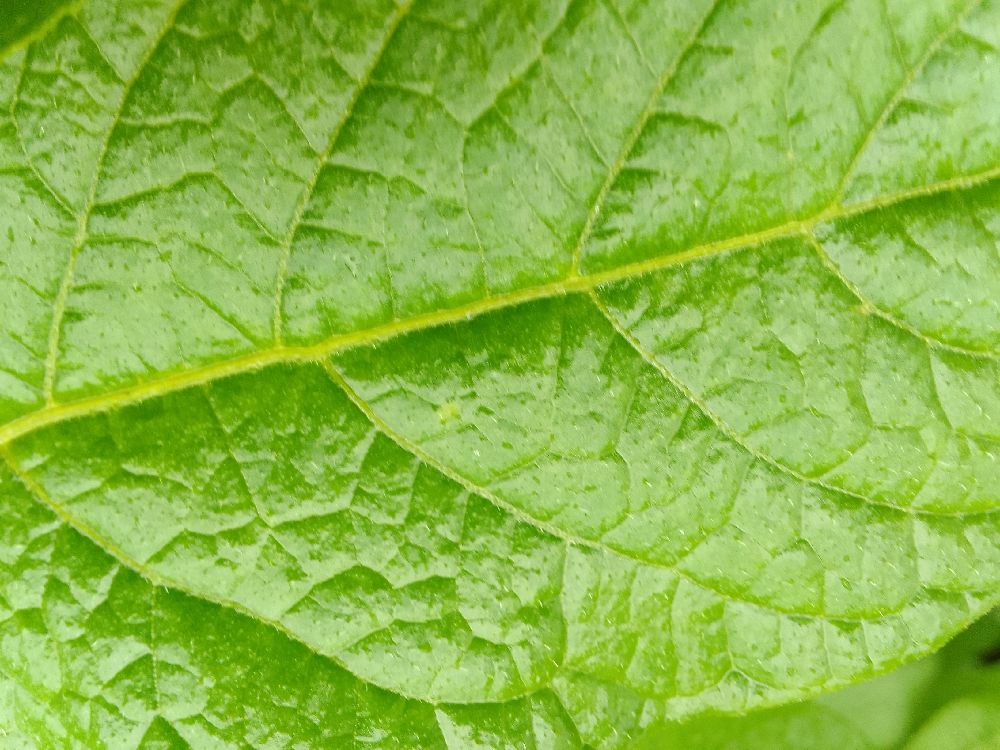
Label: Healthy